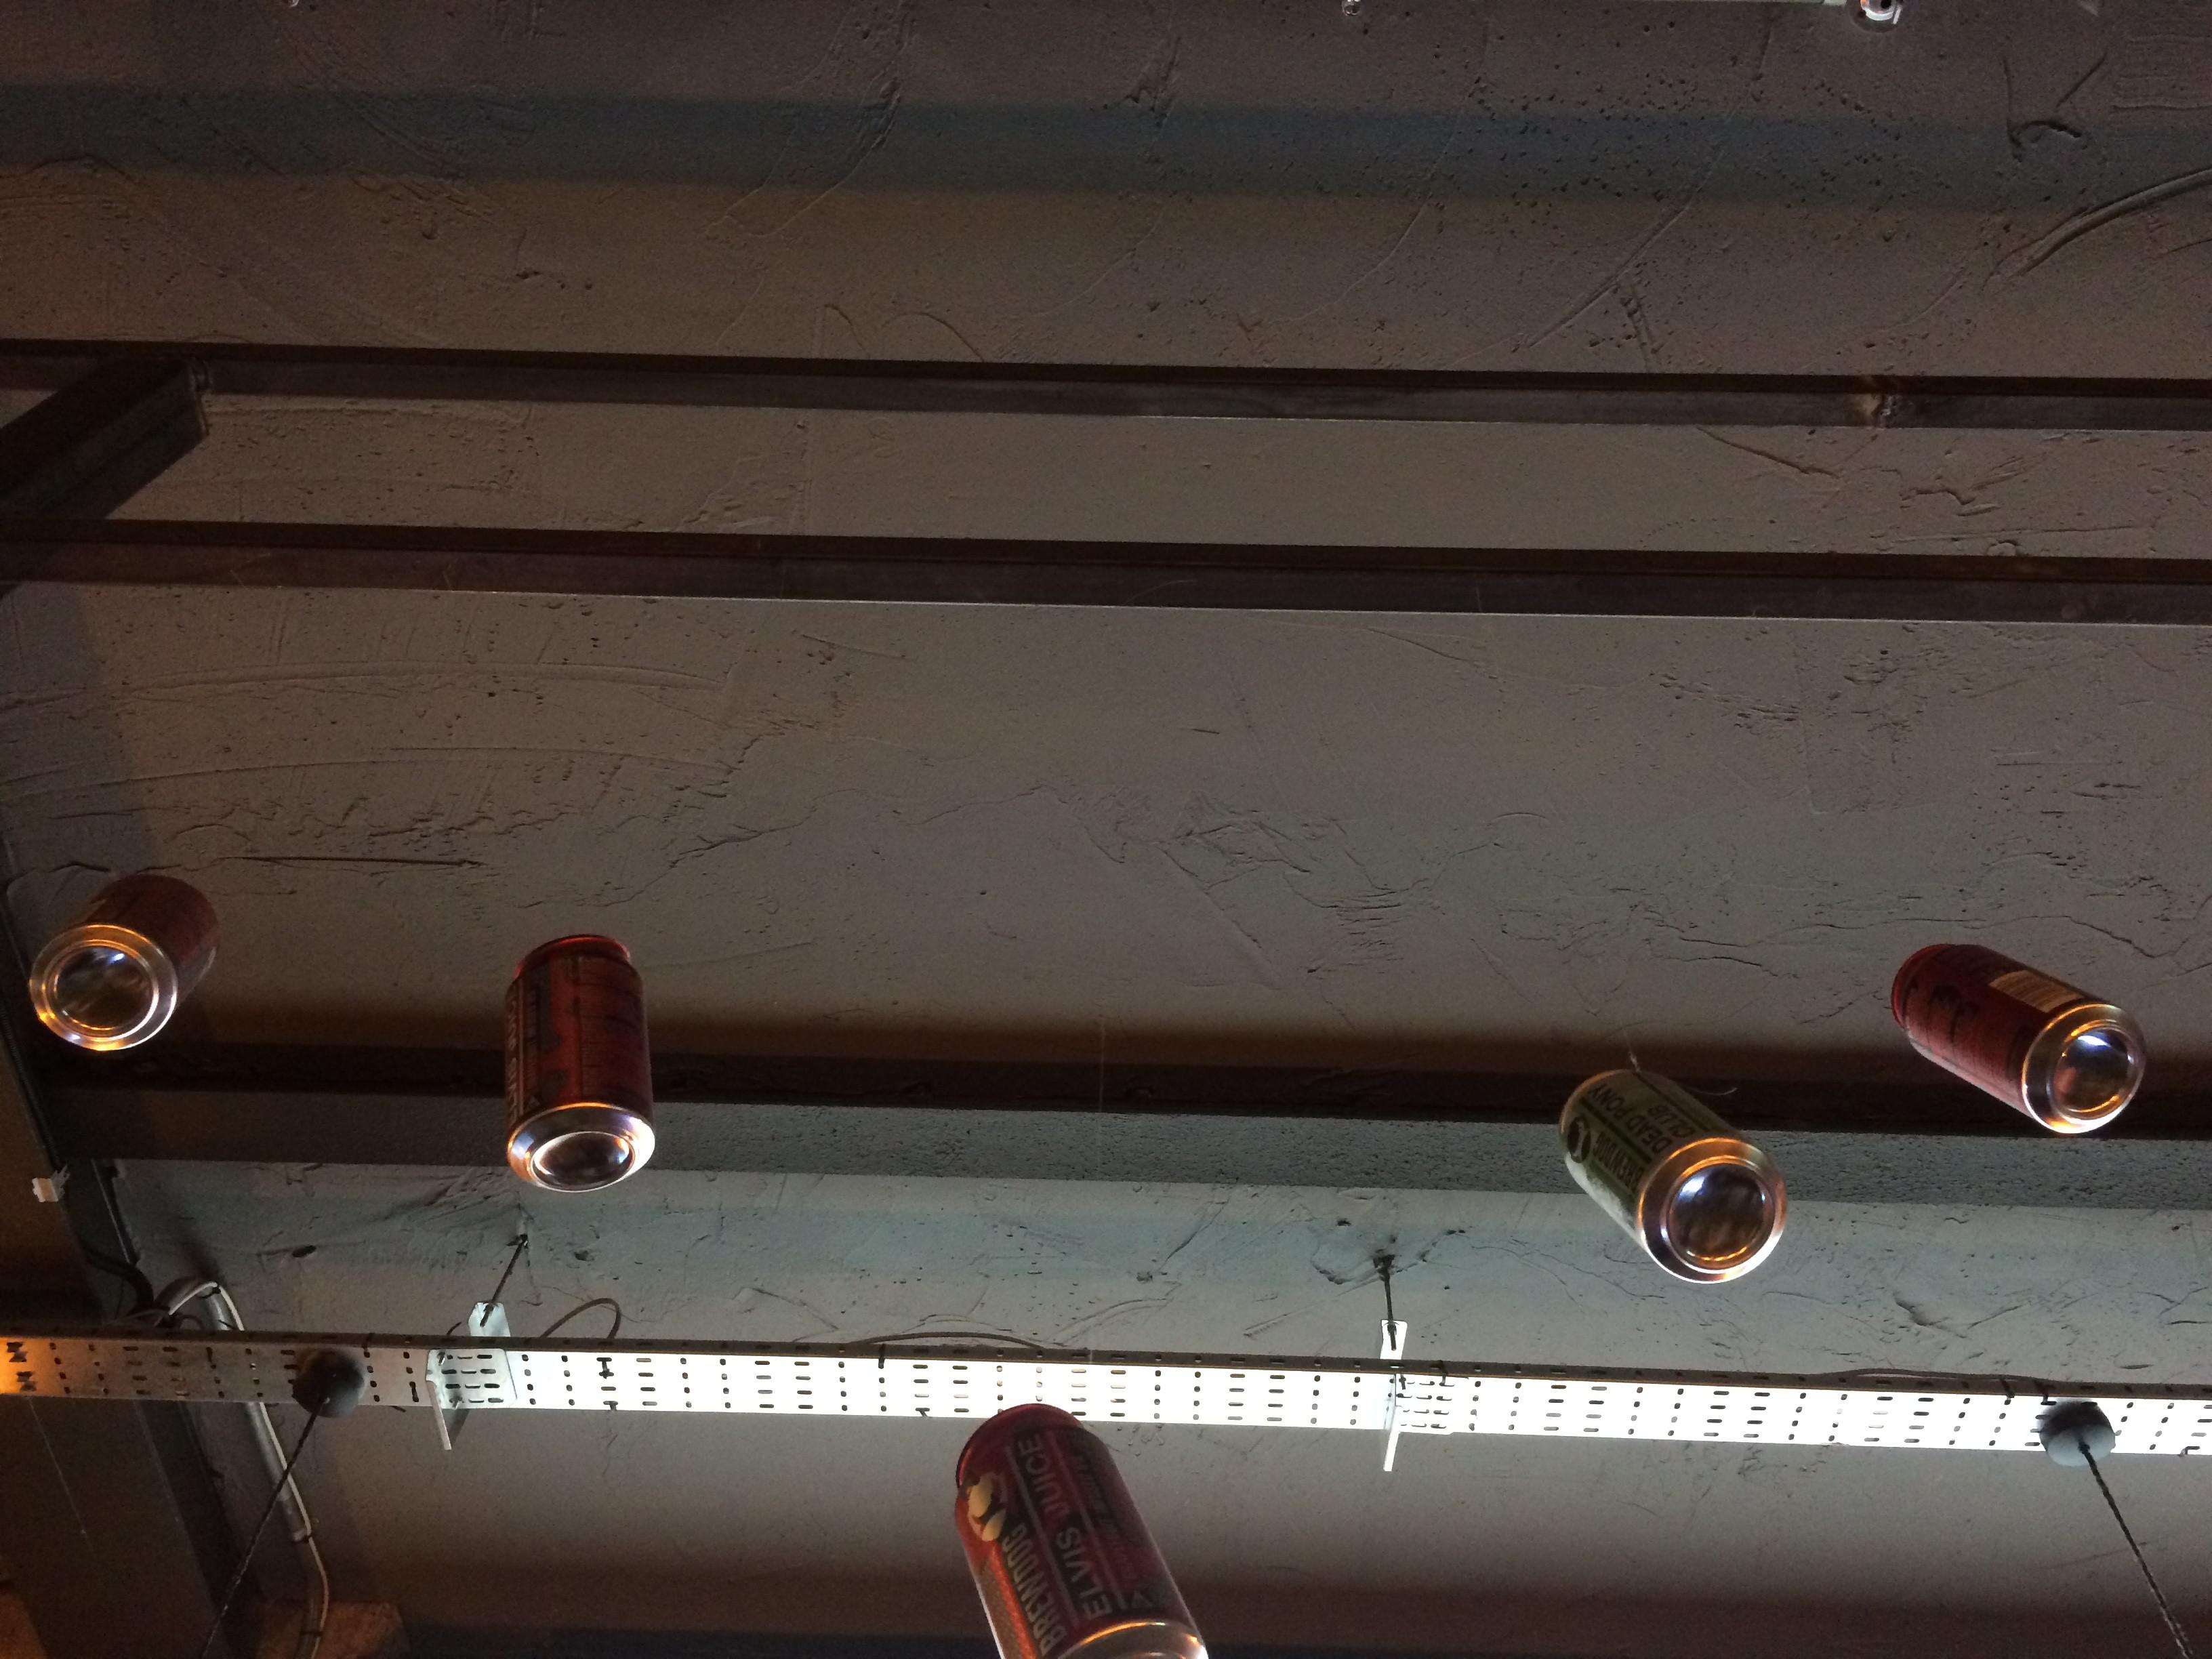
Object: Drink can (Can)

Object: Drink can (Can)

Object: Drink can (Can)

Object: Drink can (Can)

Object: Drink can (Can)